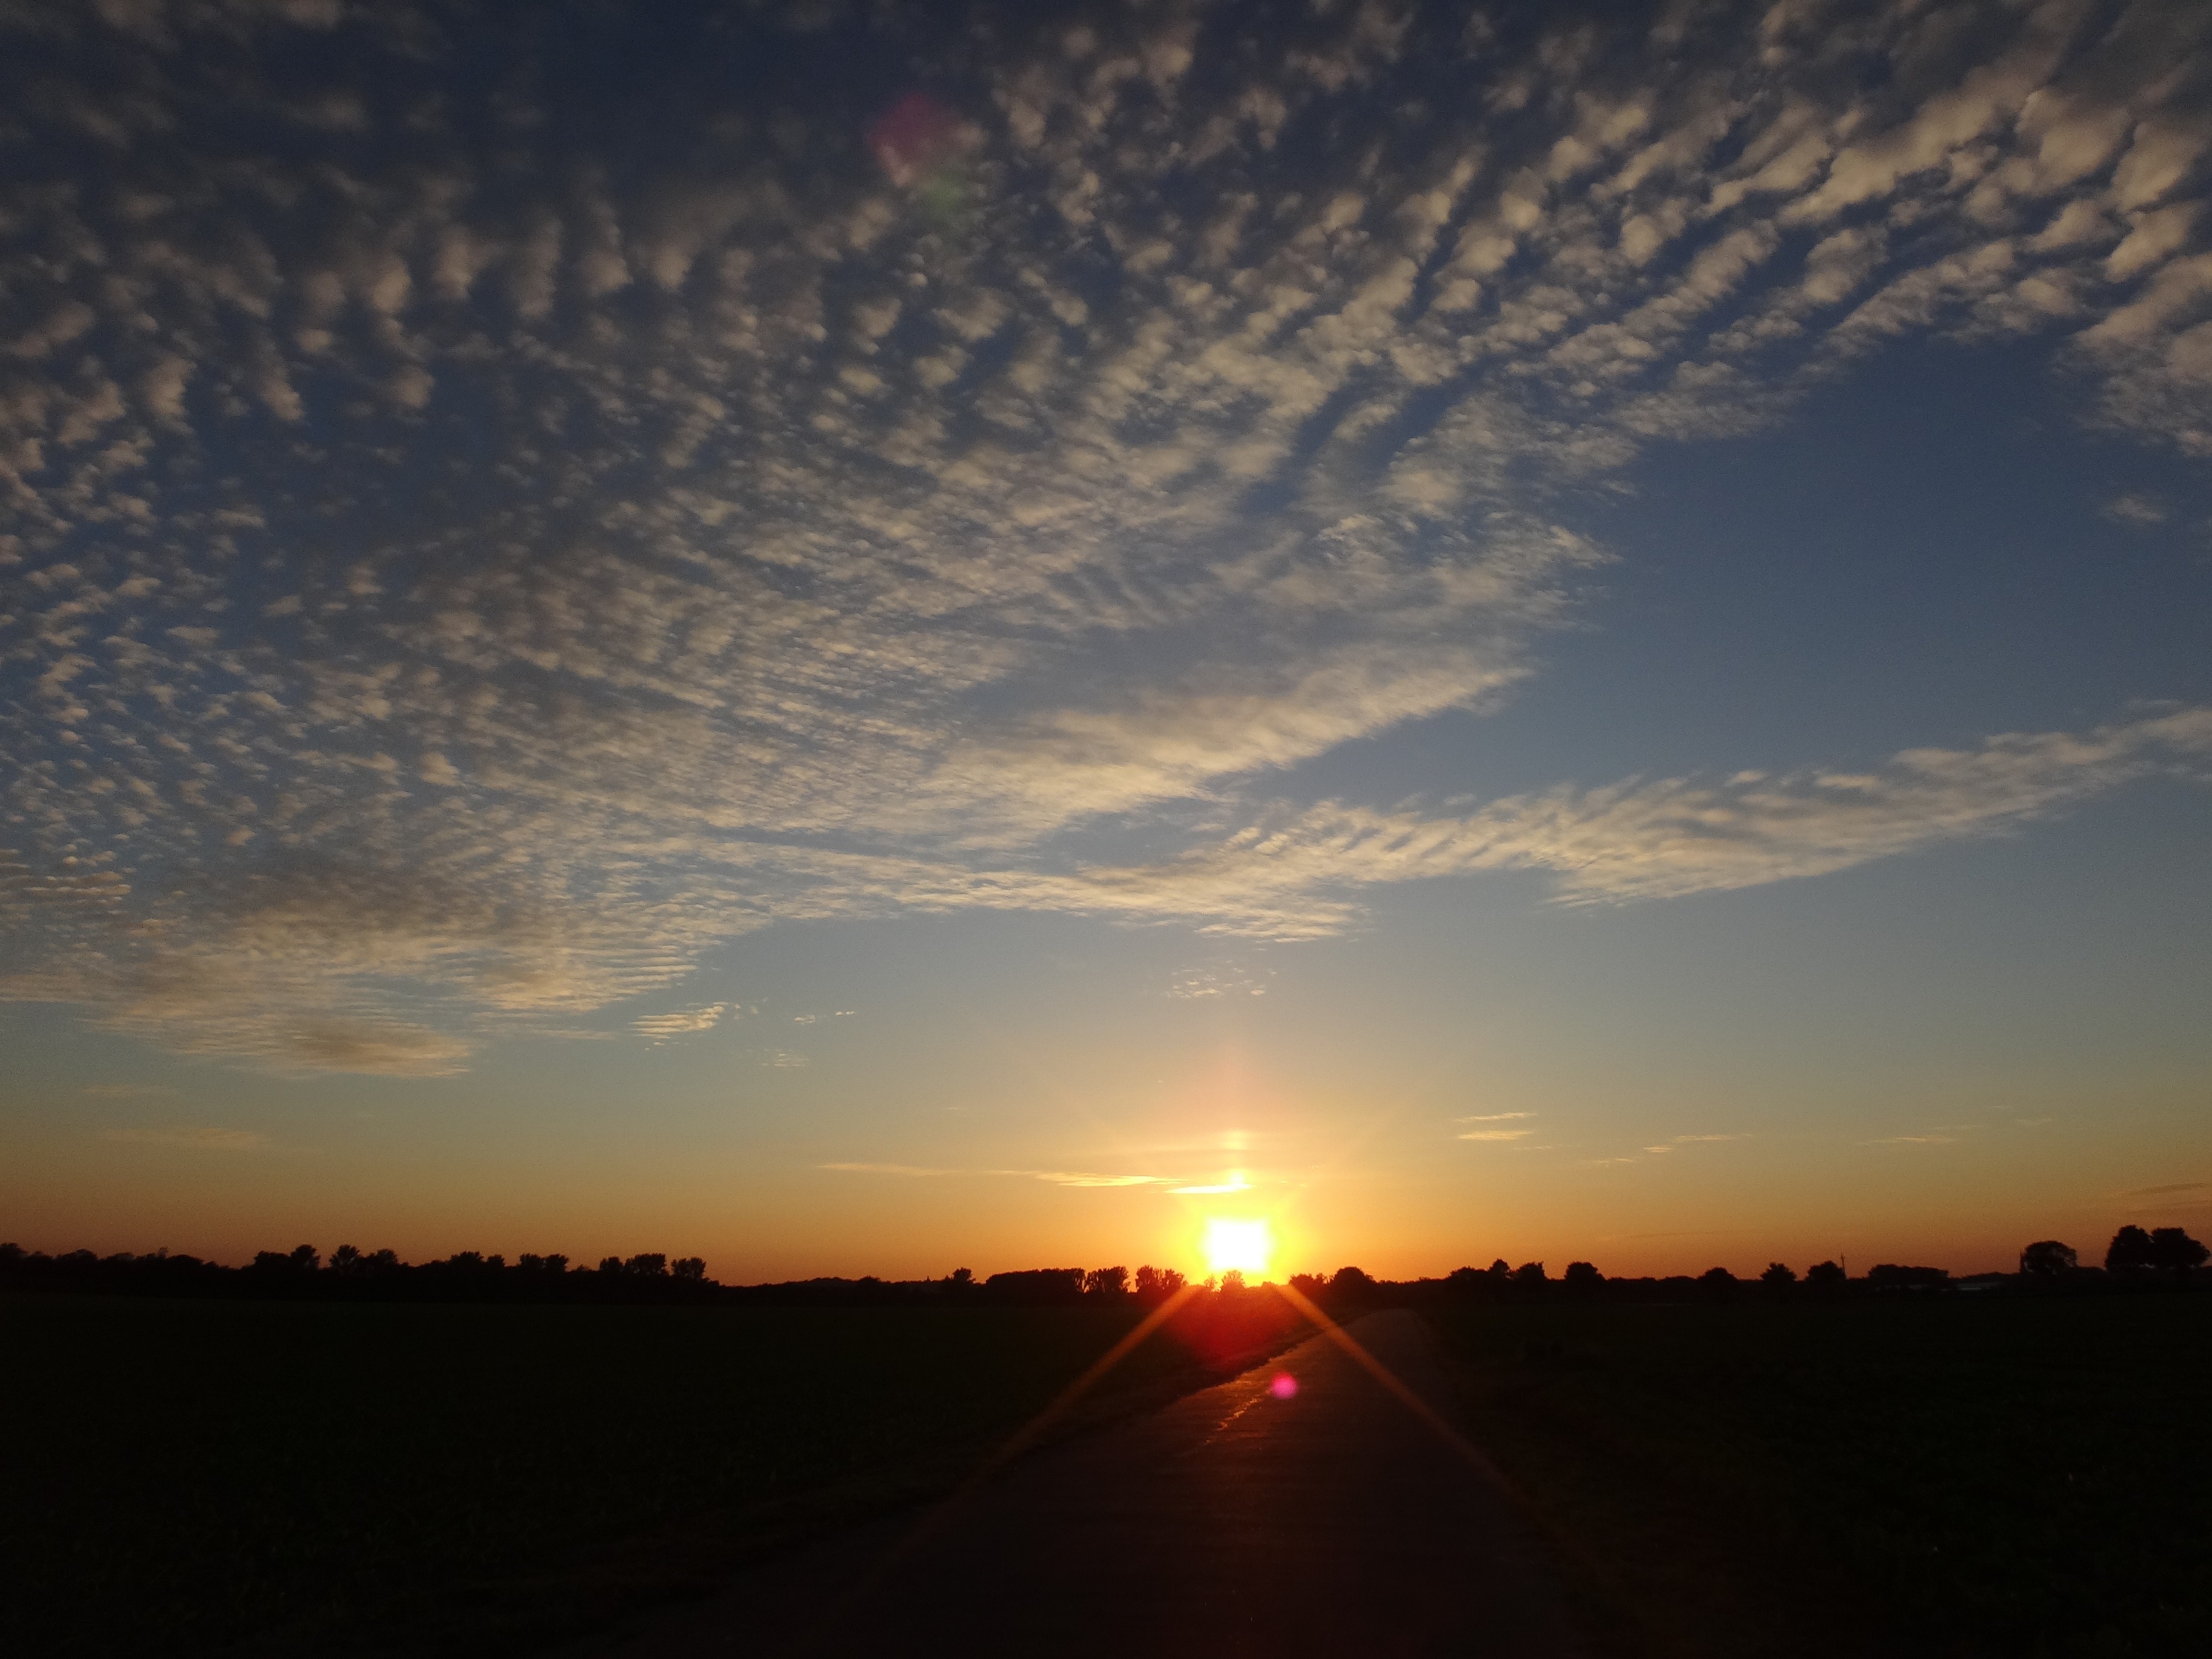
landscape, nature, horizon, light, cloud, sky, sun, sunrise, sunset, field, sunlight, morning, dawn, atmosphere, summer, dusk, evening, rest, clouds, afterglow, evening sky, ray of hope